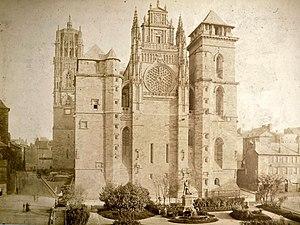
Rodez. – Cathédrale Notre-Dame, [façade ouest] / Médéric Mieusement. – [1885]. – 1 photogr. Sepia
La cathédrale Notre-Dame de Rodez, construite entre le XIIIᵉ et XVIᵉ siècles, est une cathédrale catholique située à Rodez dans le département de l'Aveyron. C'est la cathédrale du diocèse de Rodez et Vabres.
La place d’Armes est une place pavée située en centre-ville de Rodez face à la façade ouest de la cathédrale.